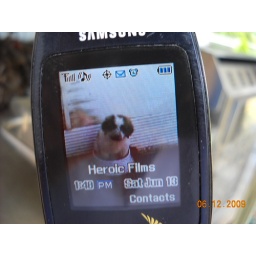
A picture of a picture- she is sitting in her water bowl.